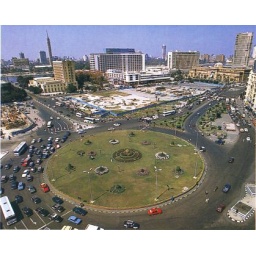
the view of Tahrir Sq. from window of our office in Tahrir Sq.13 Tahrir Sq.Downtown , Cairo , Egypt